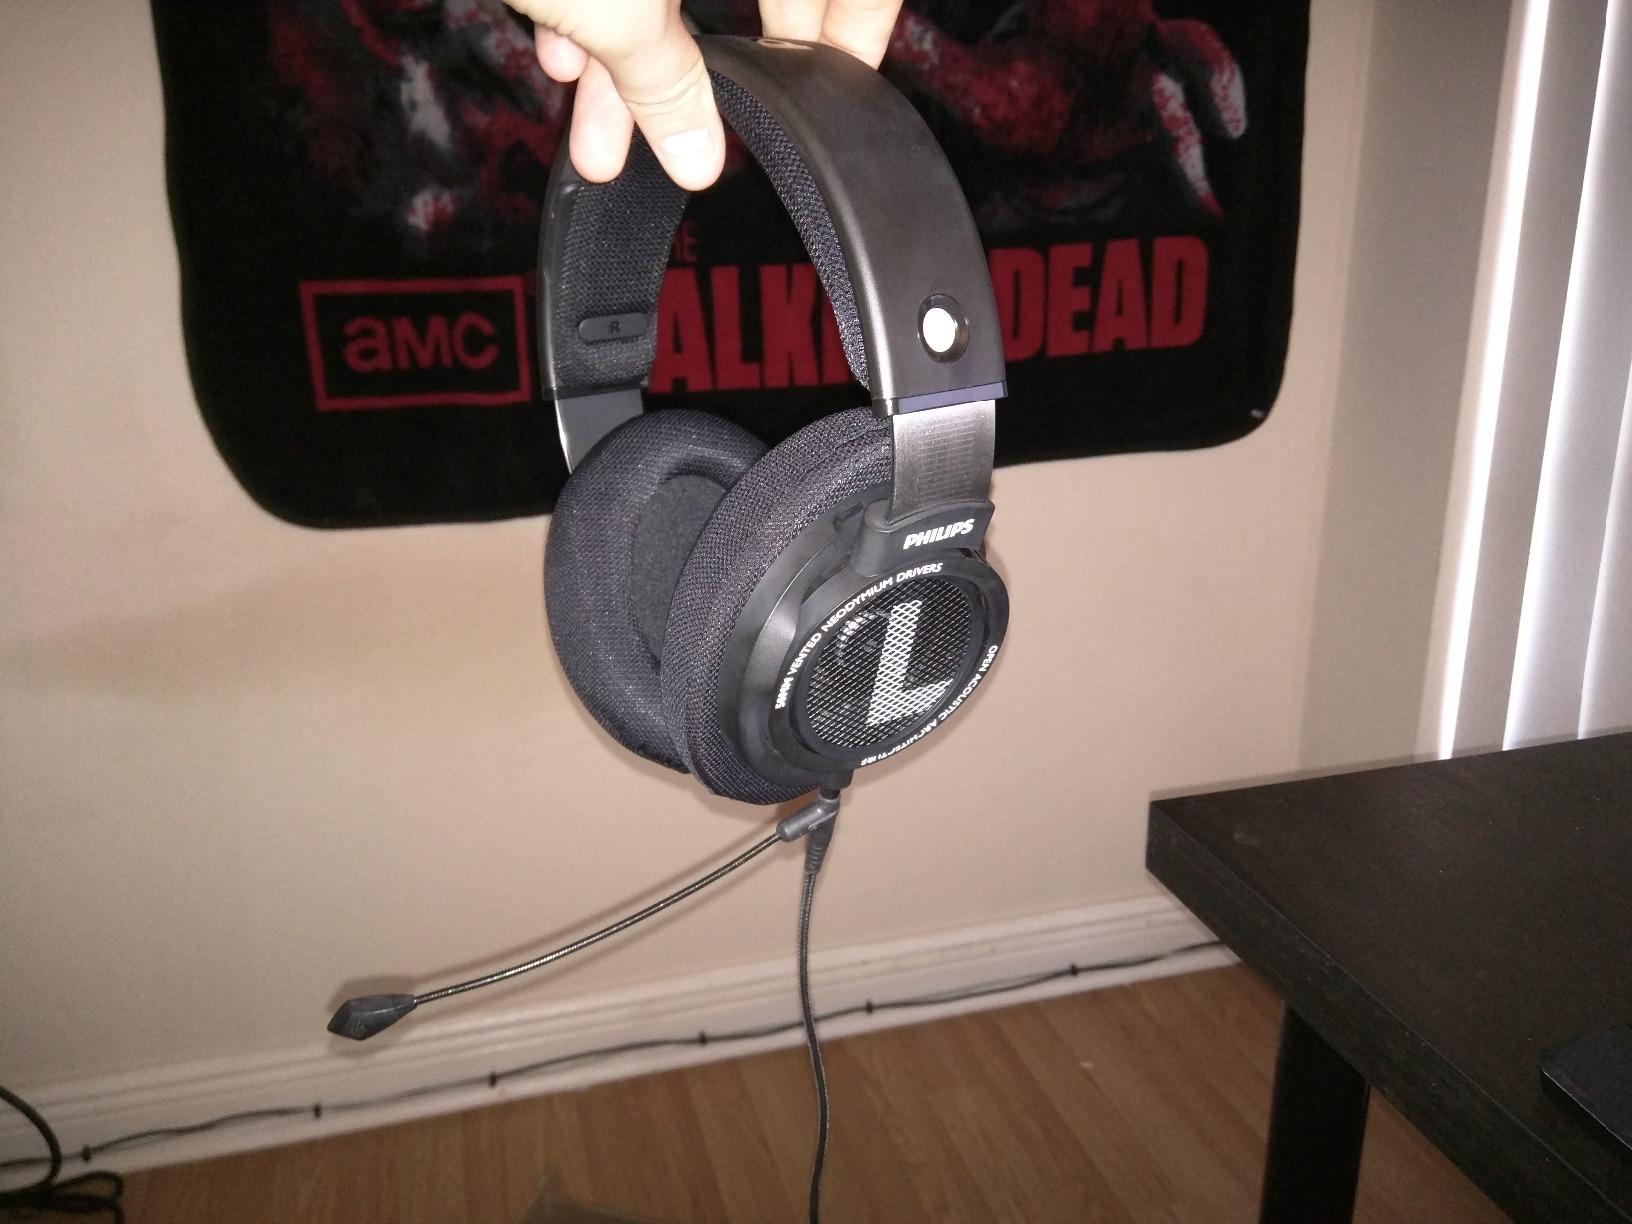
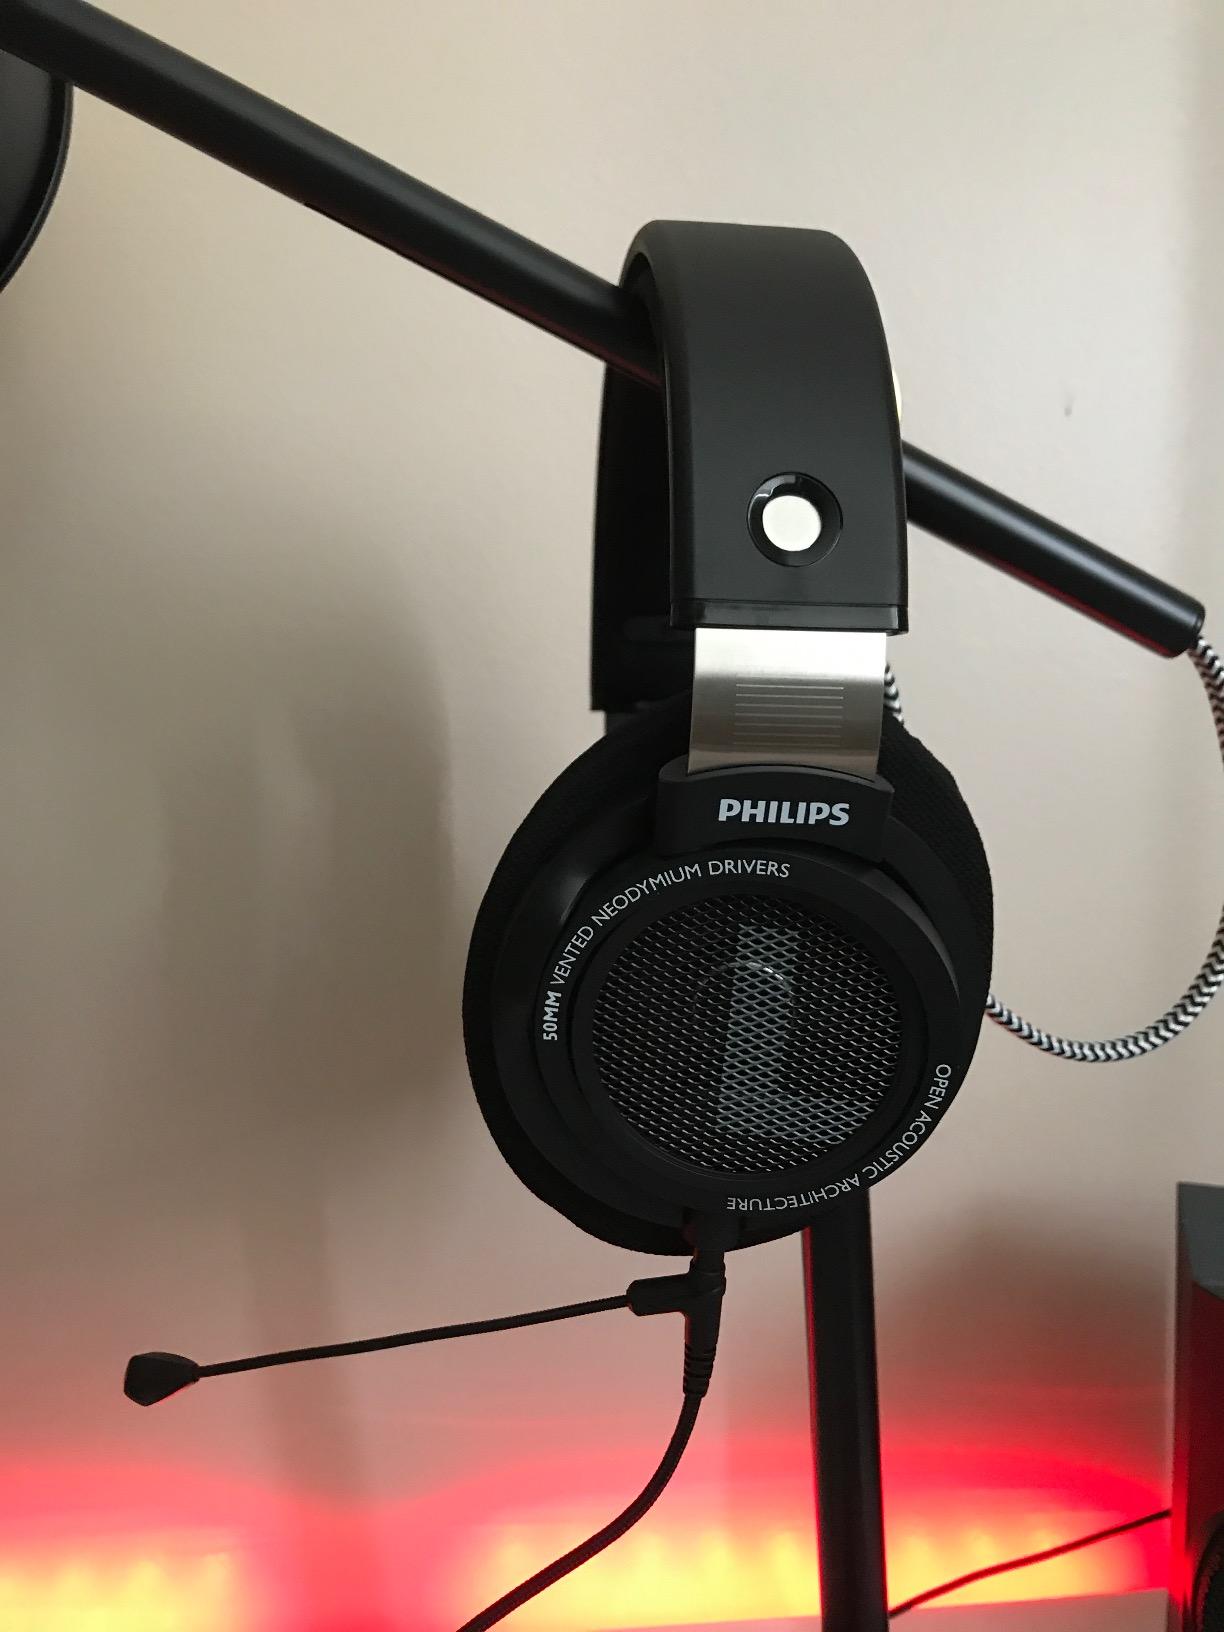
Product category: headphones
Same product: yes